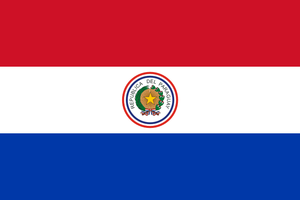
Exposition Internationale de Bruxelles (1897) / Daltagende Lande / Amerika
Exposition Internationale de Bruxelles var en verdensudstilling afholdt i Bruxelles, Belgien fra 10. maj til 8. november 1897. Det var den første officielle verdensudstilling afholdt i Bruxelles. 28 lande deltog i udstillingen, og 7.8 millioner mennesker besøgte den gennem de 6 måneder udstillingen varede.